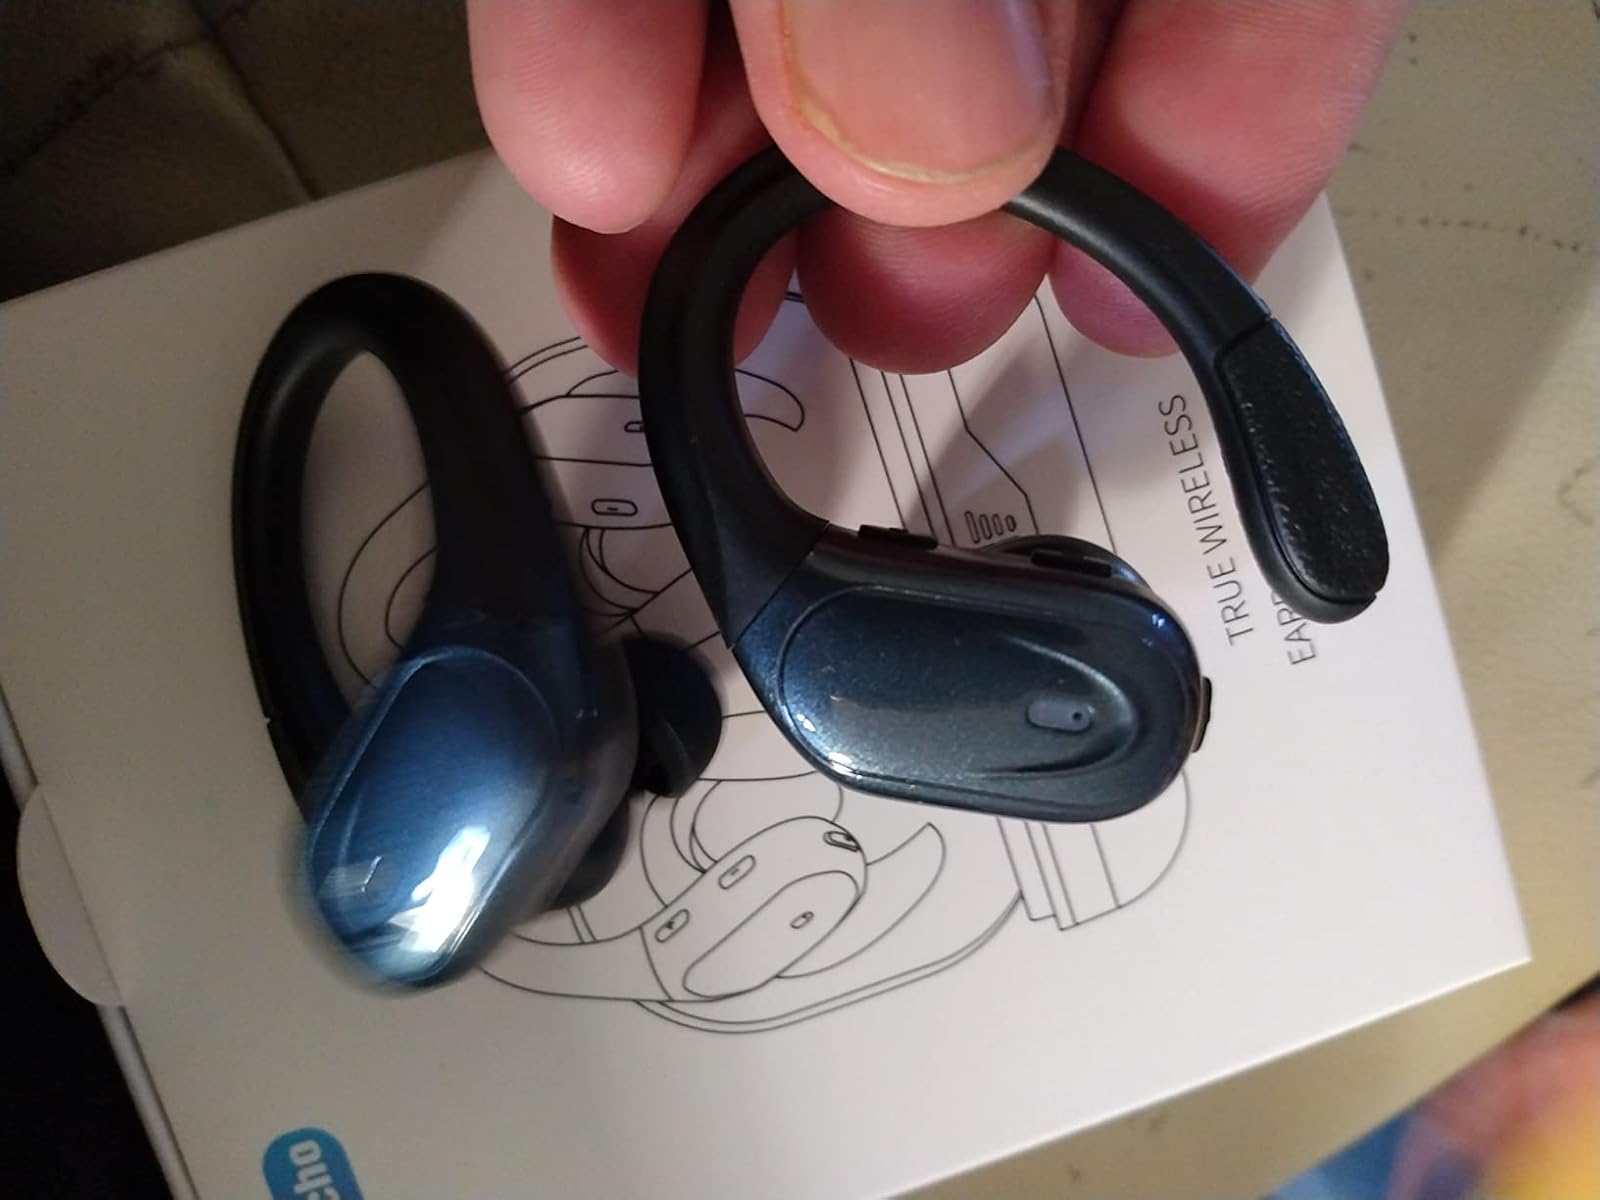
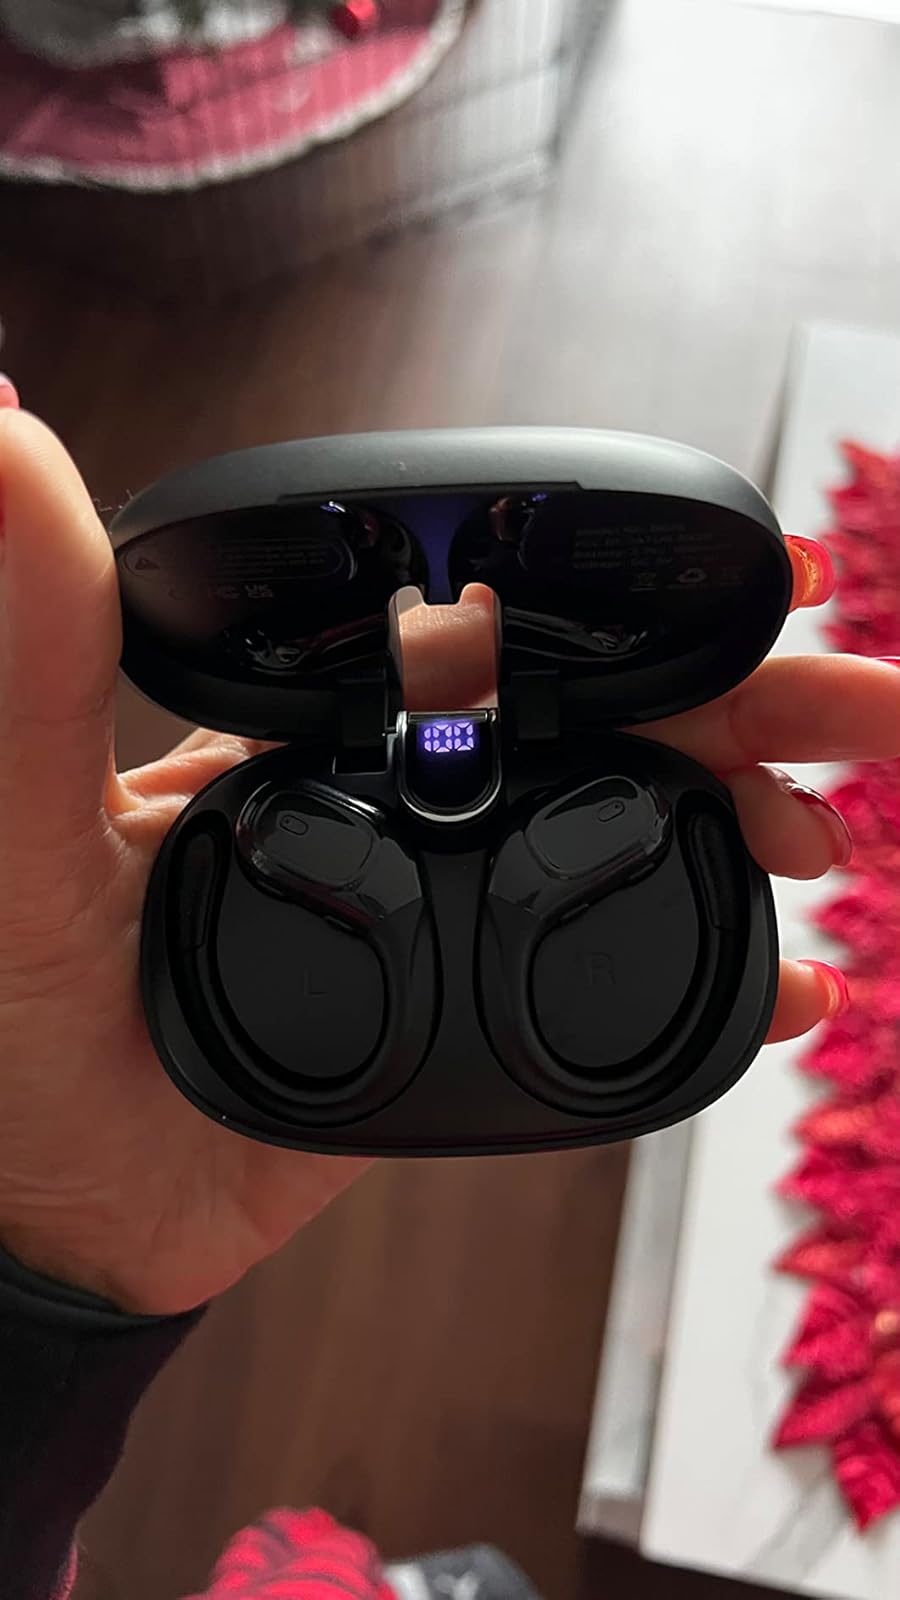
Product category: earbuds
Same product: no